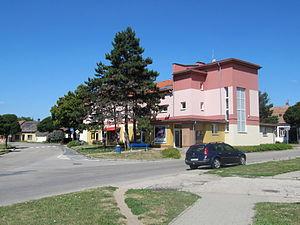
Hrušky est une commune du district de Břeclav, dans la région de Moravie-du-Sud, en République tchèque. Sa population s'élevait à 1 575 habitants en 2018.